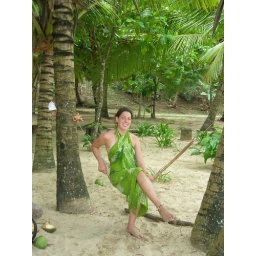
One of the lovely white sand beaches of Bocas del torro, dont I blend in well with the green!